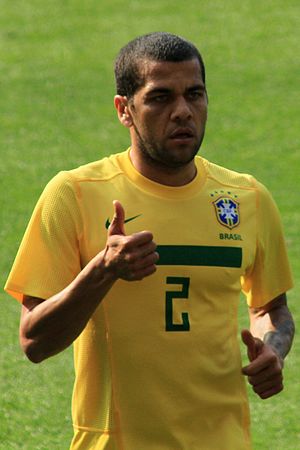
Daniel Alves
Daniel Alves da Silva, eller mere almindeligt brugt Dani Alves, er en brasiliansk højreback, der spiller for den franske klub Paris Saint-Germain. Han spillede i mange år i henholdsvis Sevilla FC og FC Barcelona i den bedste spanske række frem til 2016, hvor han skiftede til italienske Juventus. Han har desuden rundet 100 landskampe for Brasilien.